Goygol (city)

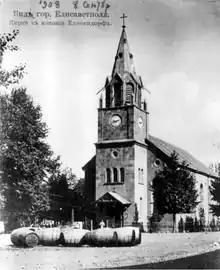
German Lutheran church, 1908

There has been a settlement at Goygol since at least the tenth century. An extensive cemetery was excavated in the 1990s, with many bronze weapons (swords, daggers, axes), some jewelry (rings, bracelets, necklaces), and clay black dishes with the geometric designs, some of which are on display at the local museum.